Litchfield National Park

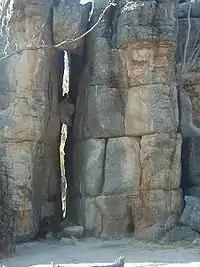
Lost city rock formation

The surveyor and soldier, Boyle Travers Finniss, was chosen by the South Australian government to be their government Resident in the Northern Territory. His decision to choose an area near Escape Cliffs for settlement was disastrous. The settlers suffered from inadequate food rations and infected mosquito bites. Finniss was disliked by the settlers who had accompanied him and argued with his officials.